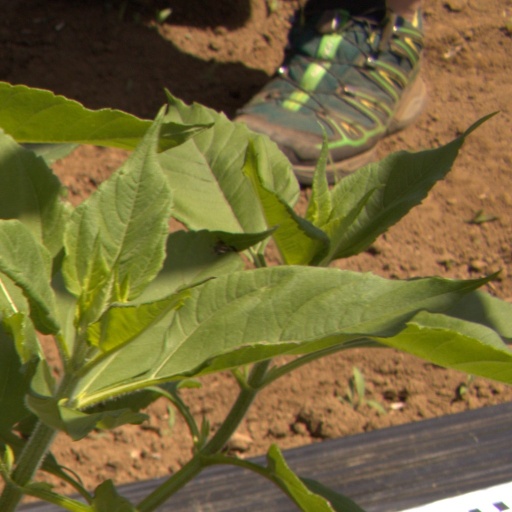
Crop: Jerusalem artichoke